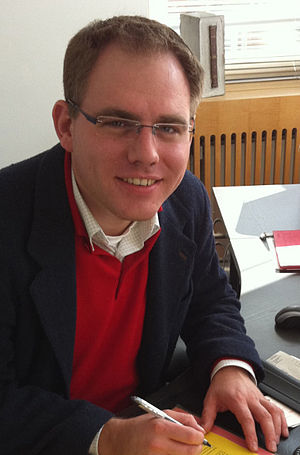
Christoph Meineke
Christoph Meineke
Christoph Meineke er tysk partiløs politiker, der siden 2007 har været valgt til borgmester i Wennigsen.